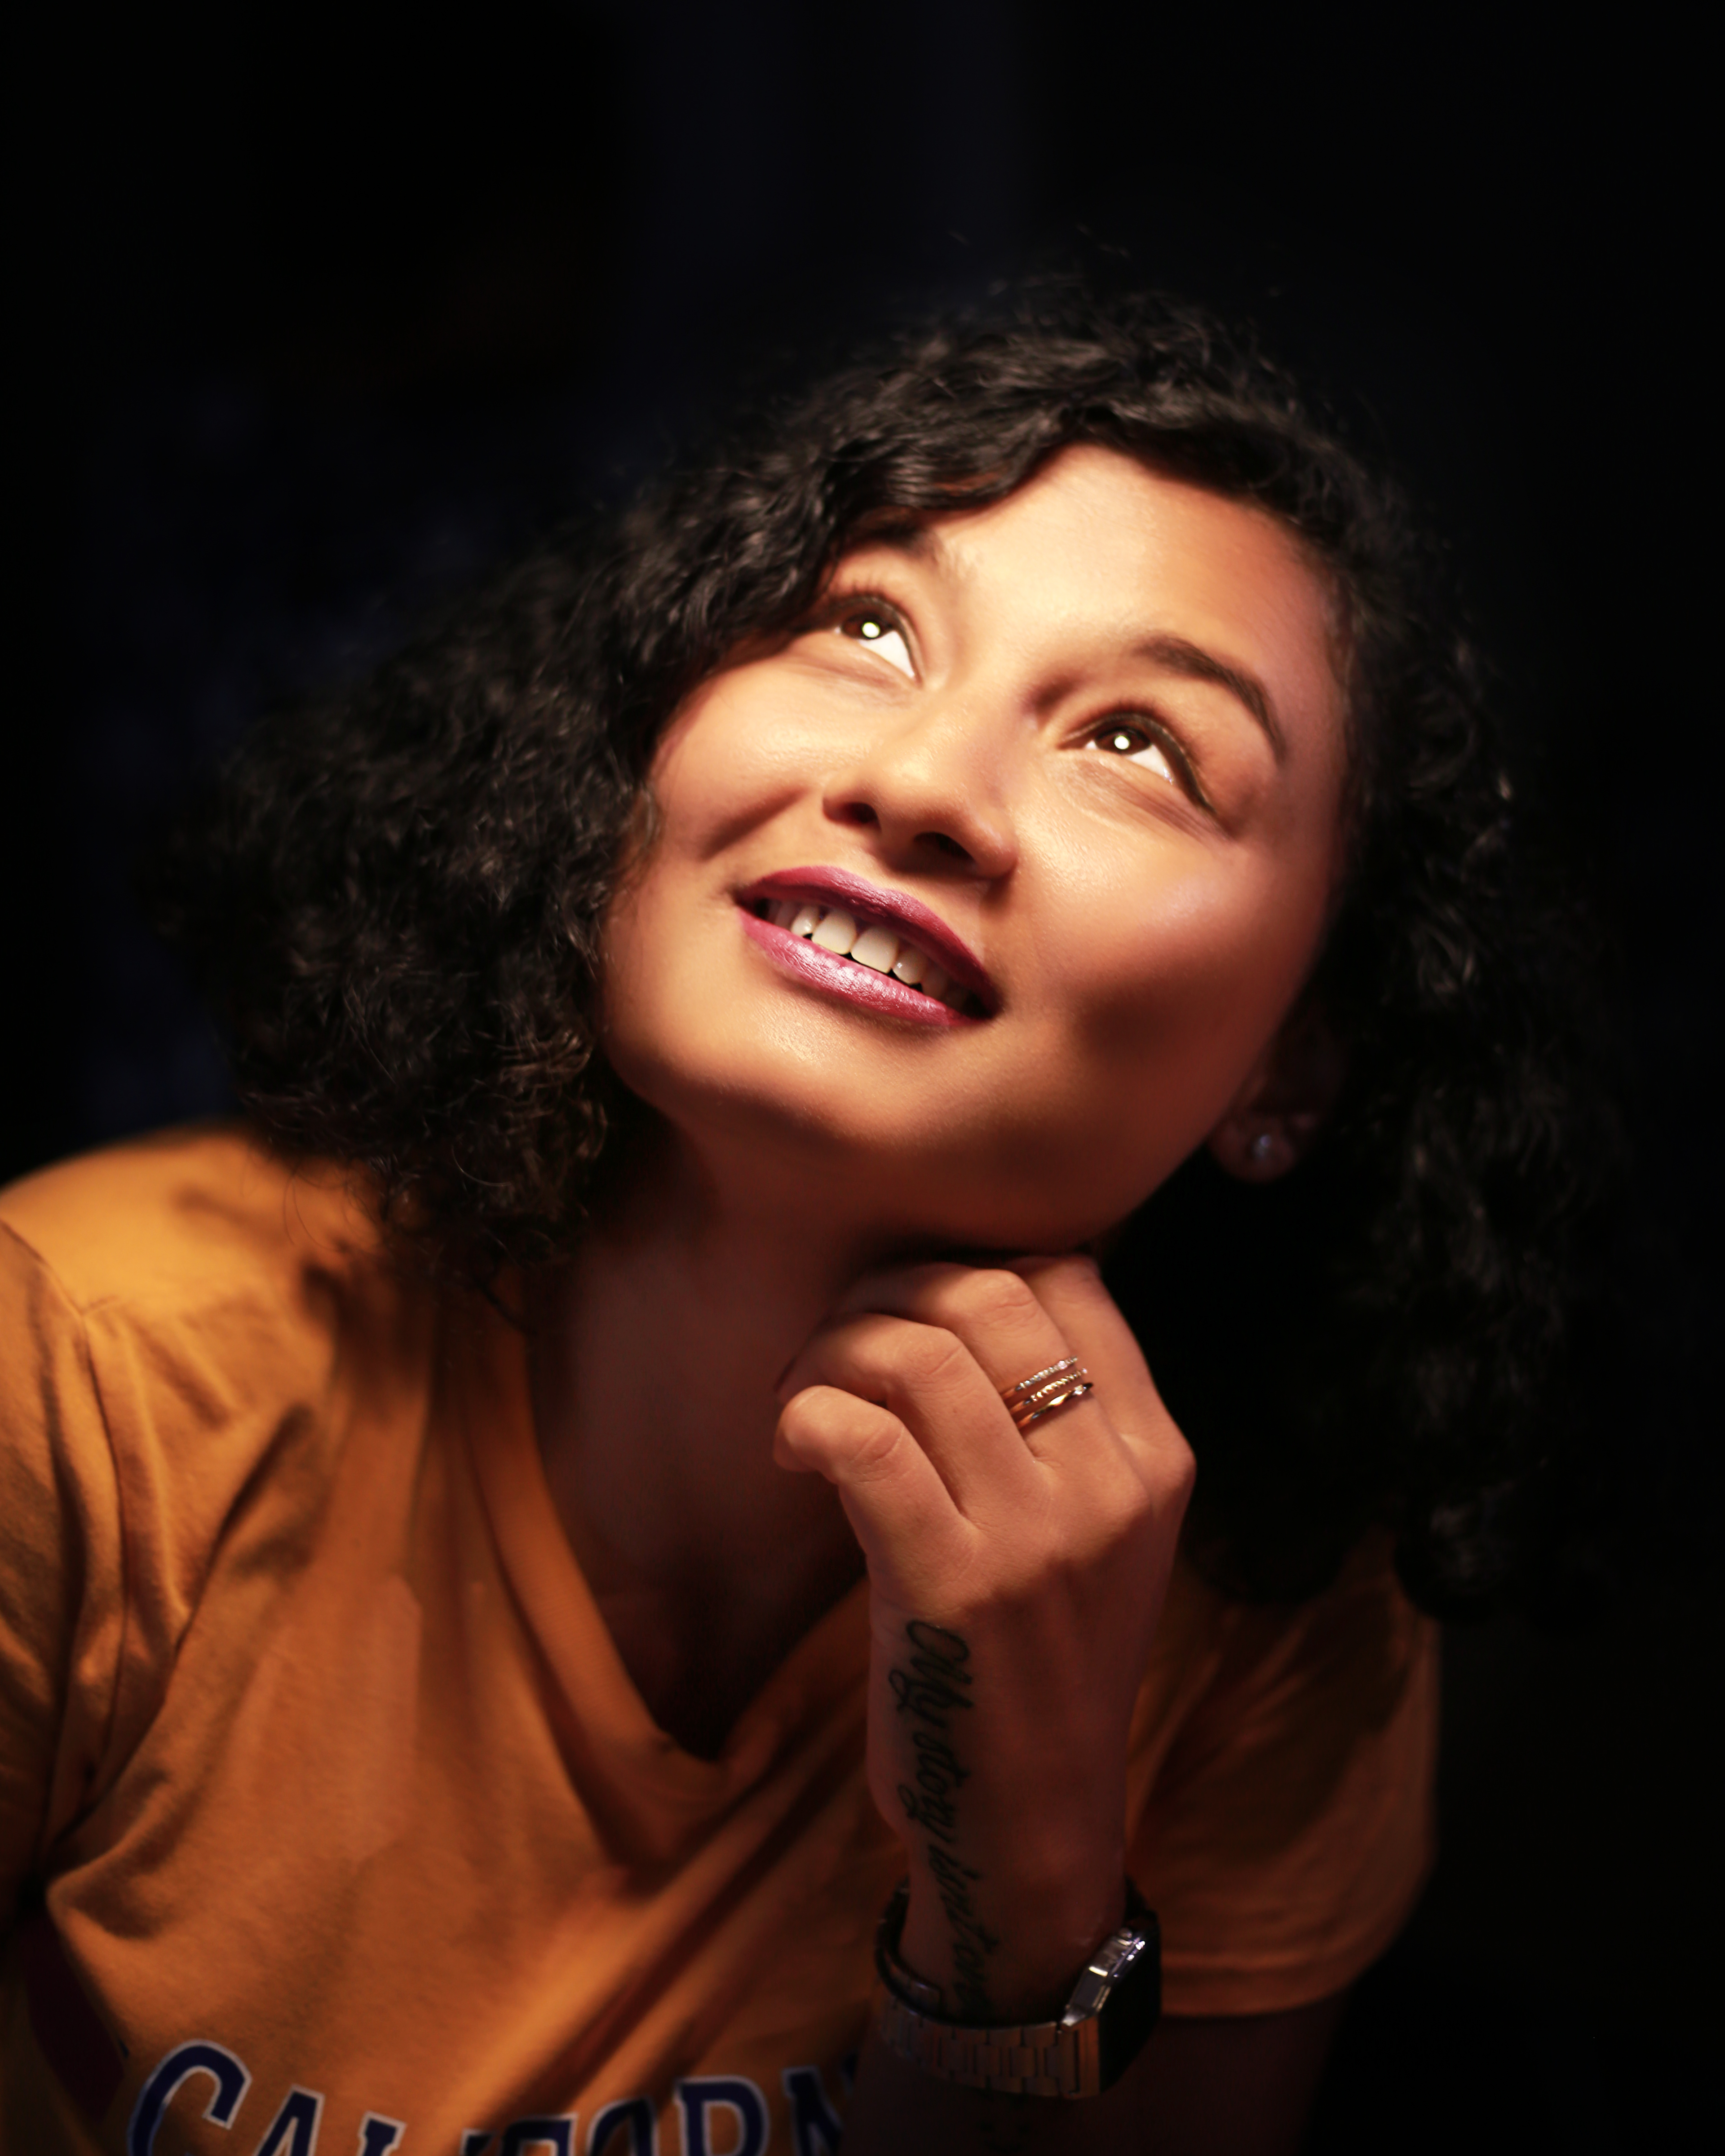
moody, tones, low, light, photography, canon, face, hair, beauty, head, lady, eyebrow, lip, portrait, chin, hairstyle, forehead, nose, cheek, smile, flash photography, portrait photography, close up, human, black hair, photo shoot, long hair, gesture